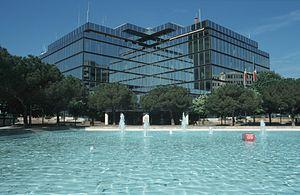
Photo de l'hôtel du département - Bordeaux, MERIADECK
Bordeaux est une commune du Sud-Ouest de la France.
Le conseil départemental de la Gironde est l'assemblée délibérante du département français de la Gironde, collectivité territoriale décentralisée. Son siège se trouve à Bordeaux. Les actions du Conseil départemental impliquent le quotidien de tous les Girondins : l'aide sociale, mais aussi l'éducation et la jeunesse, les routes, les transports, la culture, le Service Départemental d'Incendie et de Secours, auxquelles s'ajoutent des politiques volontaristes comme l'économie et la vie associative.
Cet article recense les hôtels de préfecture des subdivisions territoriales françaises, c'est-à-dire les édifices hébergeant les services des préfectures en France.